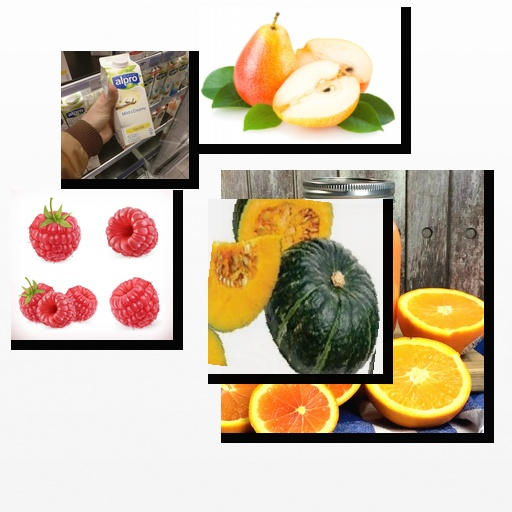
Food items: pumpkin, raspberry, pear, orange, soyghurt